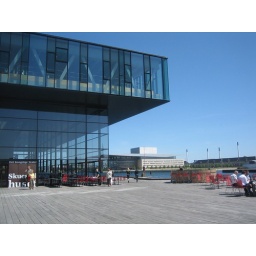
Broad sidewalk floating on thin columns over the water